Oslob

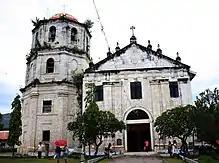
Immaculate Conception Parish Church

Oslob is politically subdivided into 21 barangays. Each barangay consists of puroks and some have sitios.